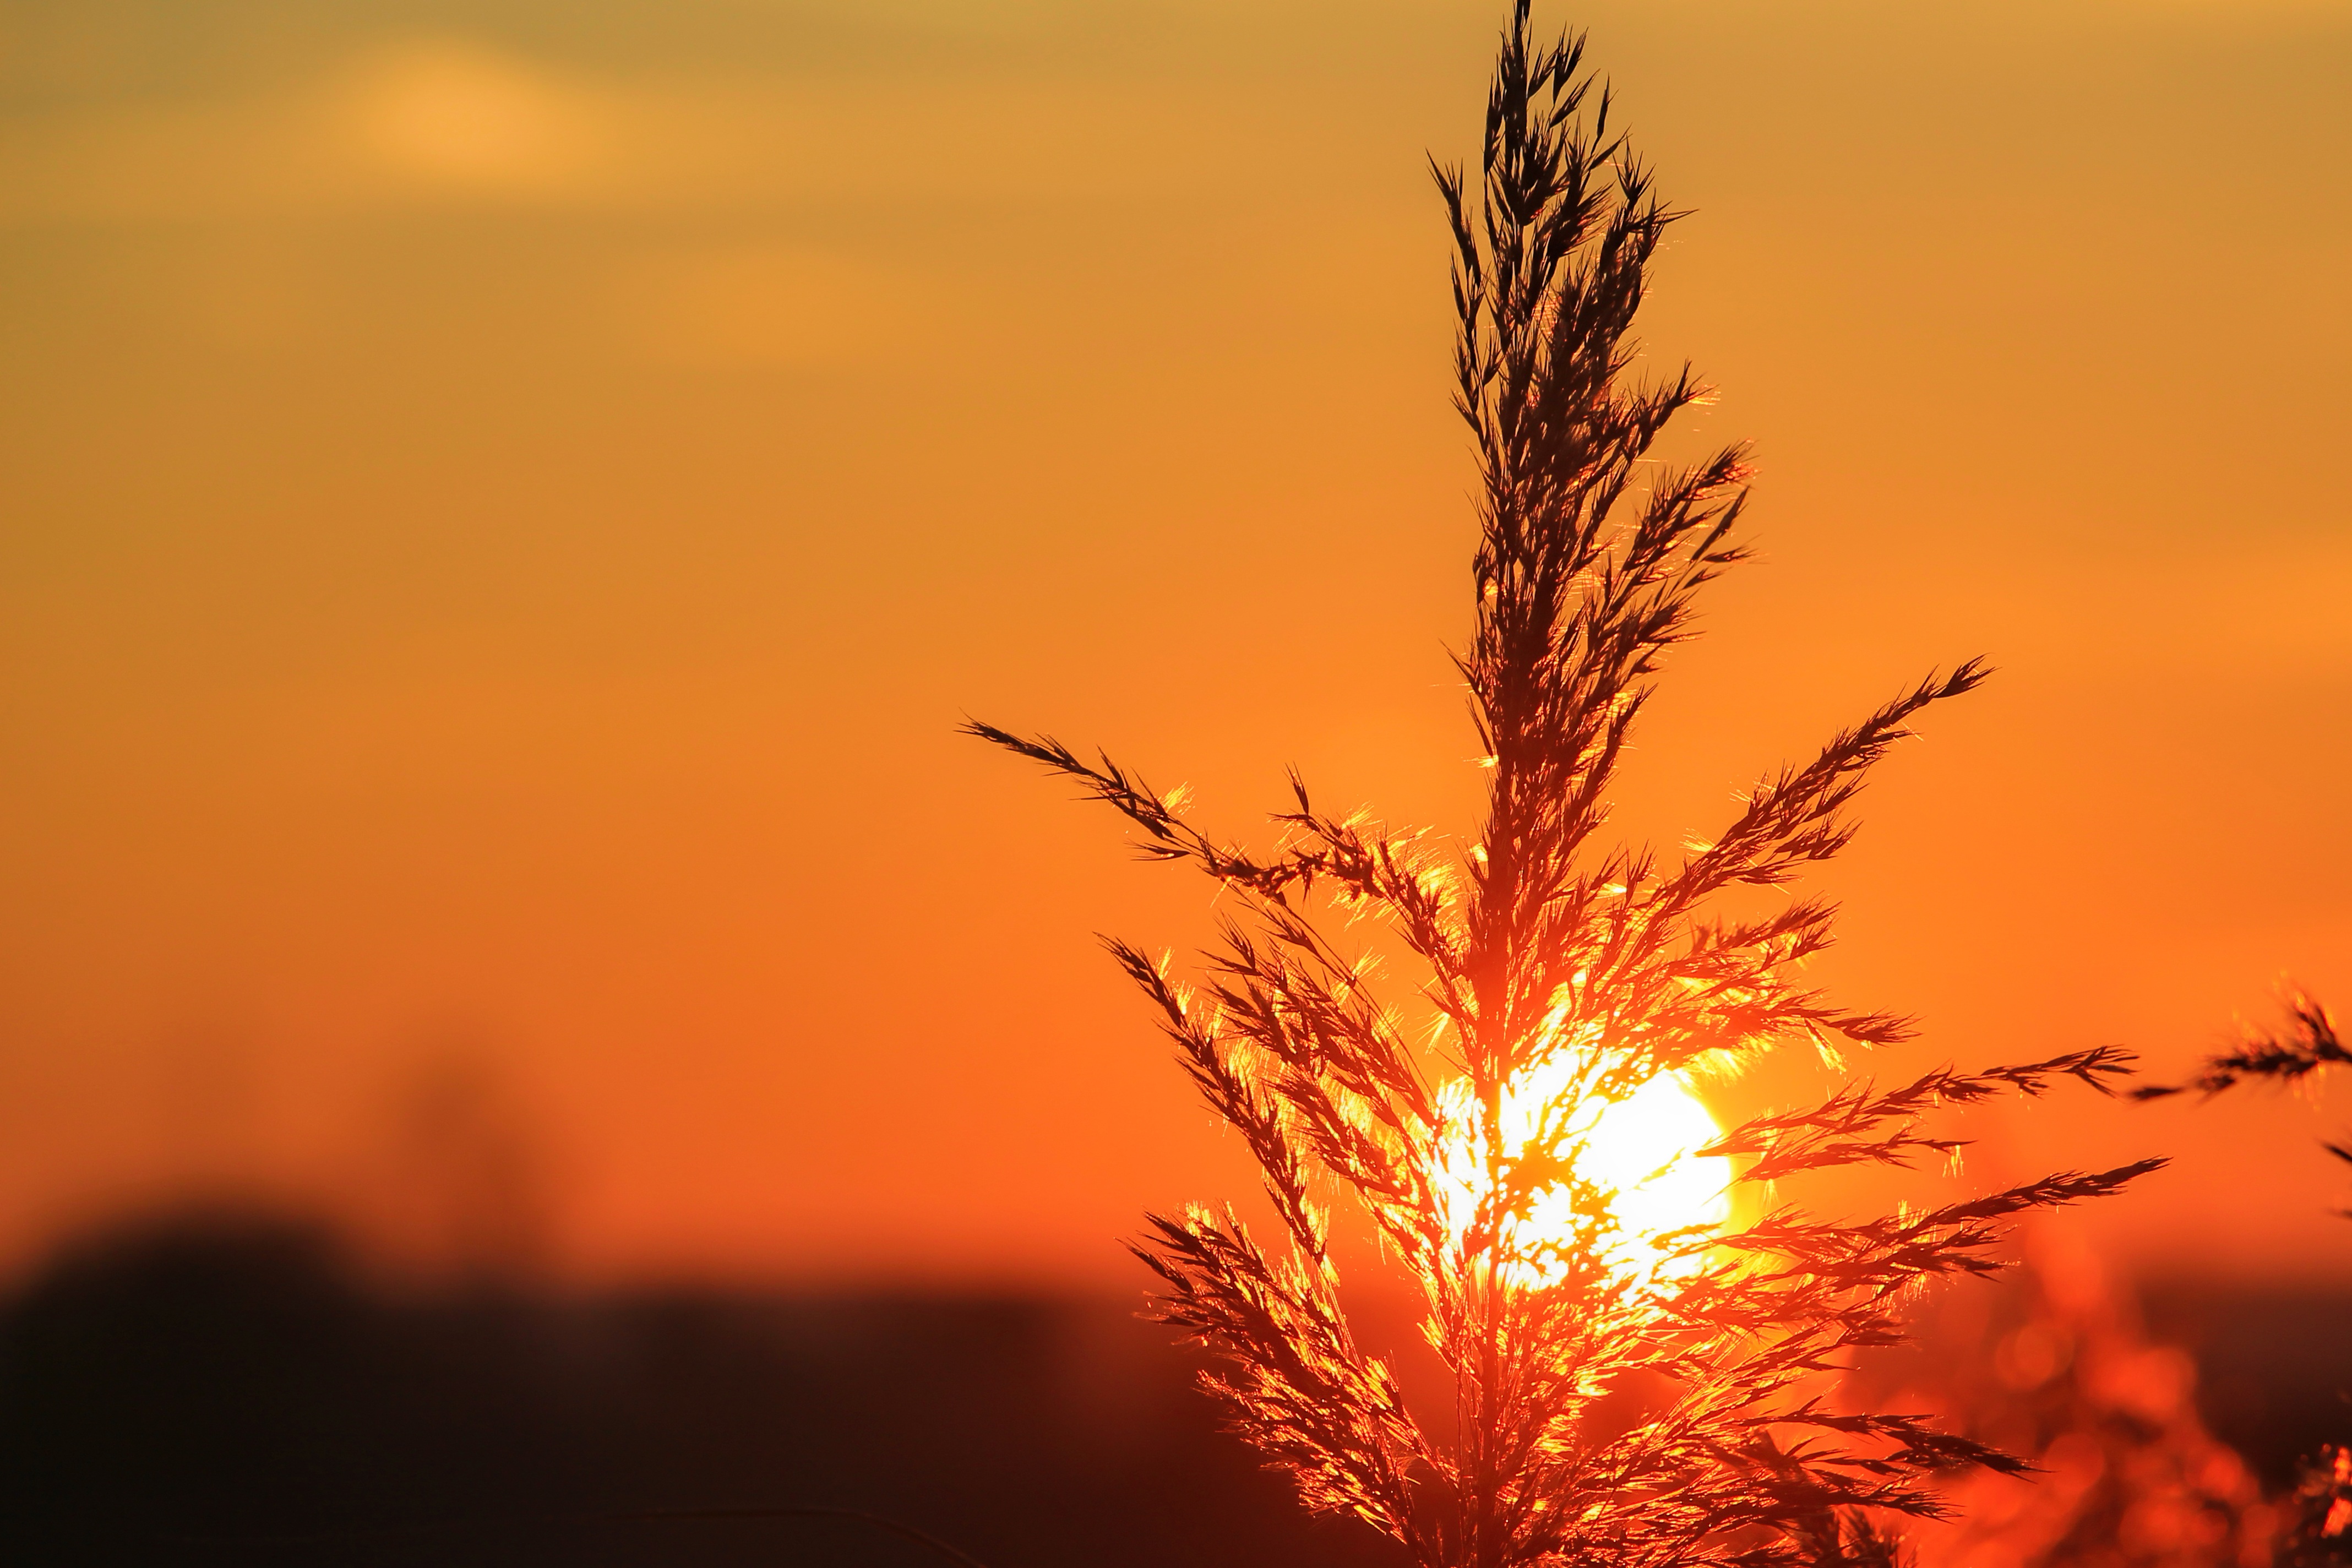
tree, horizon, branch, plant, sky, sun, sunrise, sunset, field, prairie, sunlight, morning, dawn, dusk, evening, twilight, autumn, fiery, abendstimmung, afterglow, evening sky, prettin, atmospheric phenomenon, grass family, elbaue